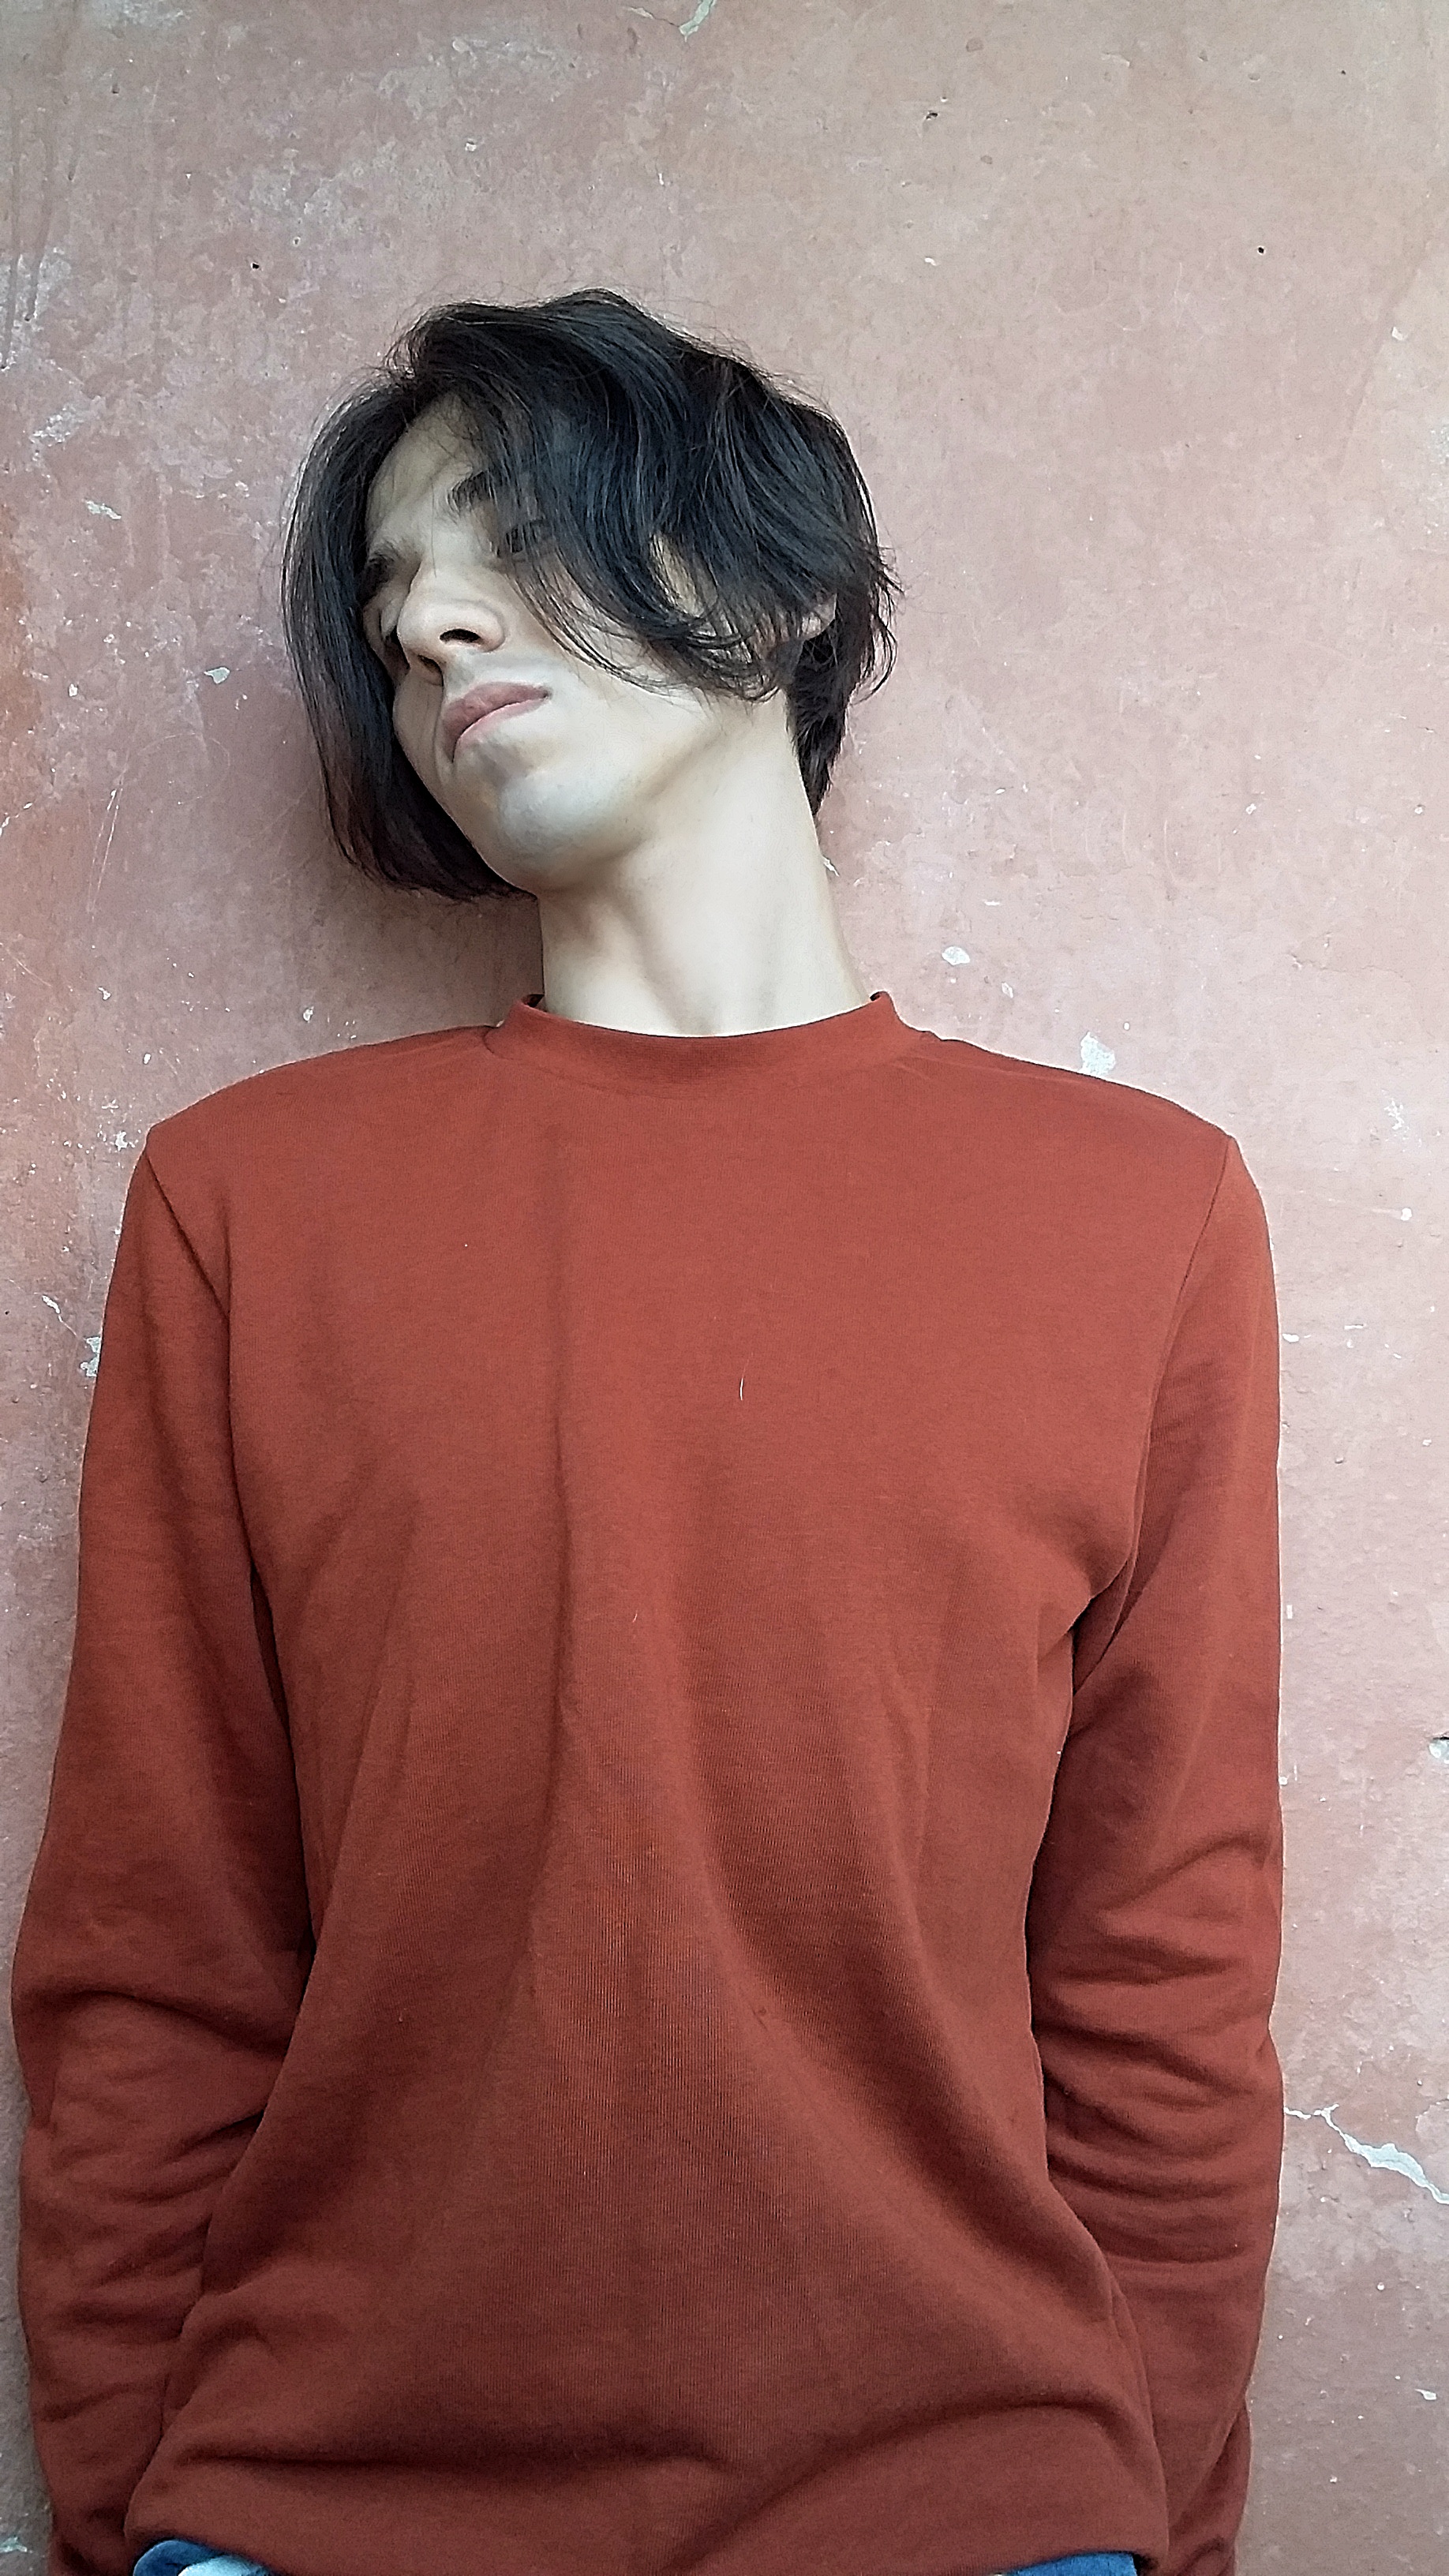
model, hair, forehead, joint, head, lip, chin, outerwear, shoulder, eyelash, neck, jaw, sleeve, standing, street fashion, flash photography, collar, eyewear, headgear, waist, fashion design, black hair, blazer, bangs, wig, fashion model, chest, long hair, magenta, t shirt, electric blue, necklace, jewellery, brown hair, vintage clothing, pixie cut, fur, formal wear, haute couture, peach, hime cut, fashion accessory, button, mannequin, cocktail dress, wool, woolen, flesh, headpiece, red hair, top, hair coloring, portrait photography, costume, photo shoot, bob cut, portrait